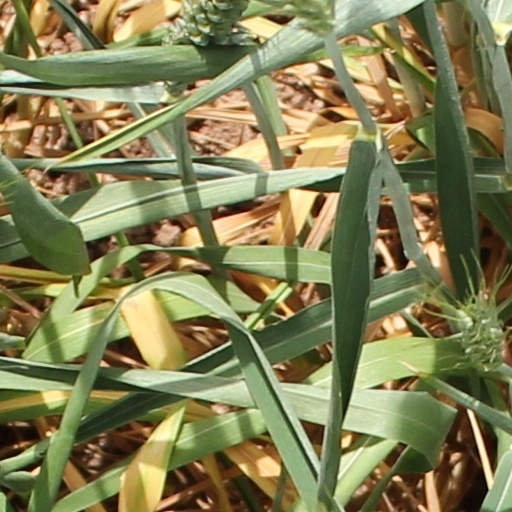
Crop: wheat